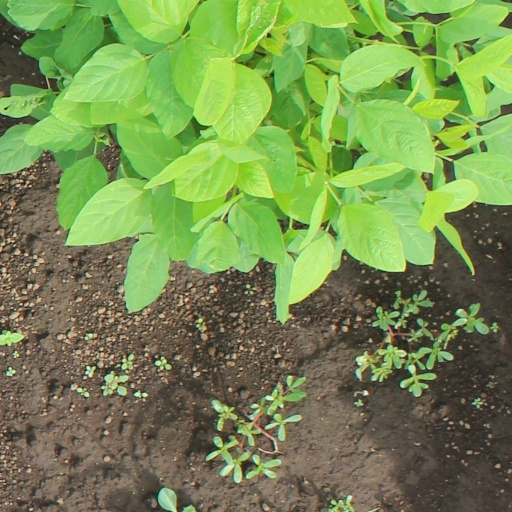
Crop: soybean